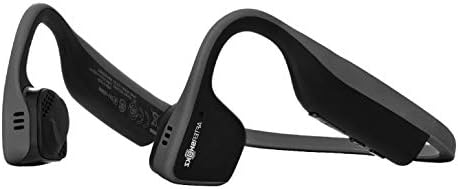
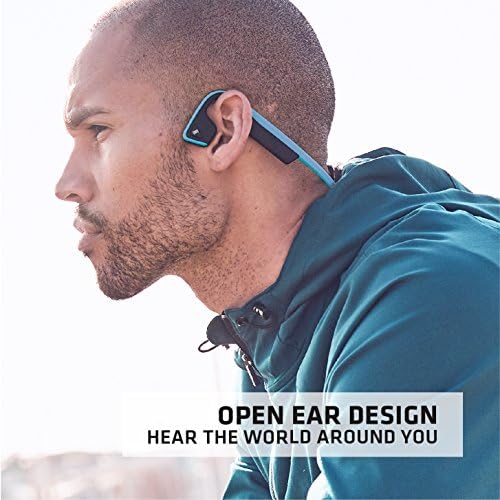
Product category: headphones
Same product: no